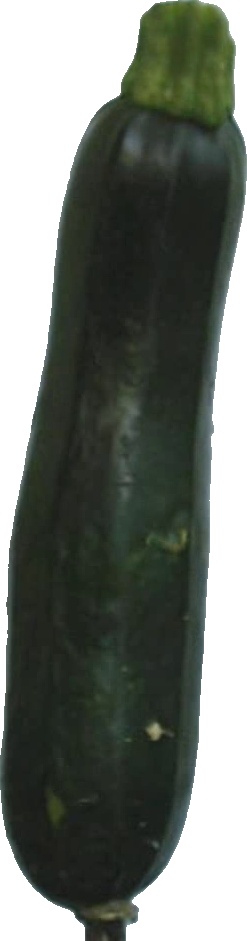
Label: zucchini_dark_1